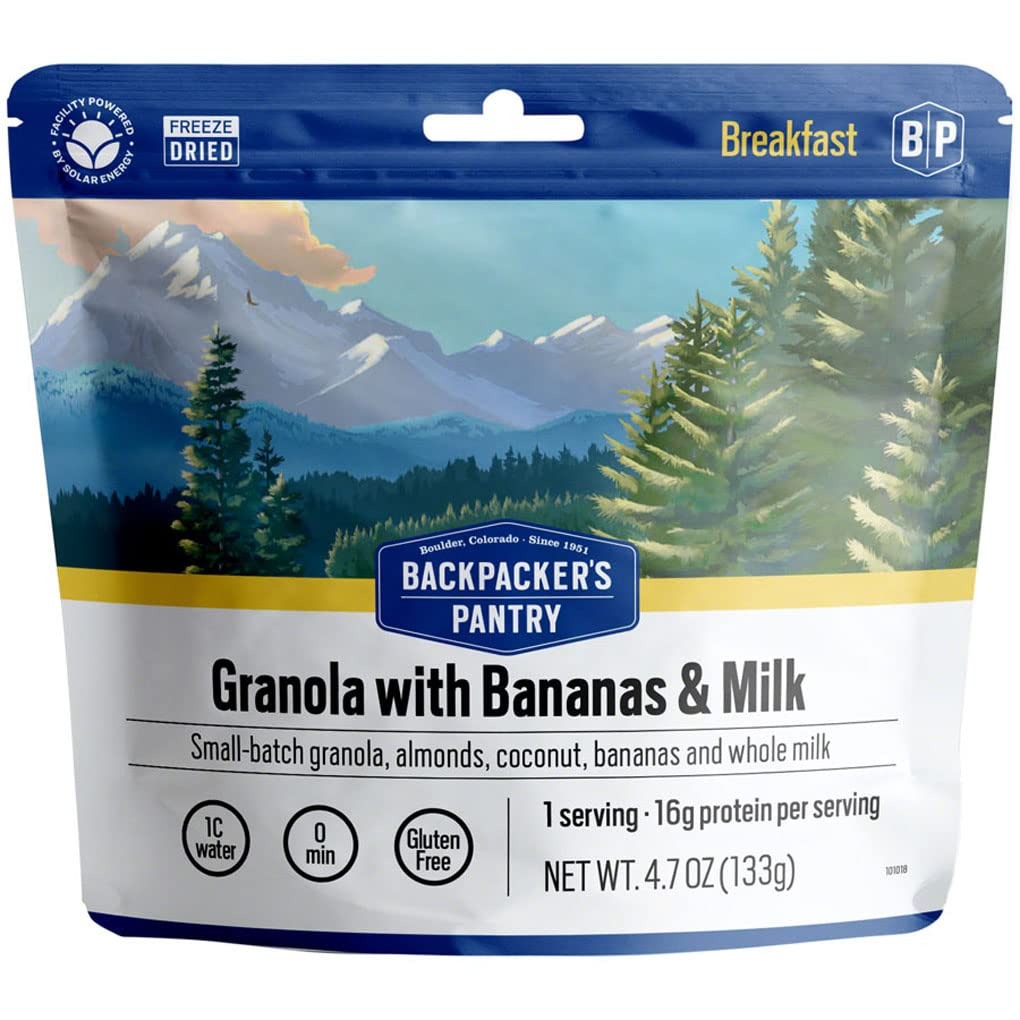
Item Name: Granola with Bananas & Milk
Bullet Point: Rolled oat almond and coconut granola with whole milk and bananas|Vegetarian|3-year shelf life (exact expiration date found on product packaging)|620 calories per pouch|16g of protein per pouch|1 serving per pouch
Product Description: This artisanal, small-batch granola breakfast is a staff favorite. Our sweet and nutty granola is made locally using slivered almonds, coconut flakes, brown sugar, and rolled oats. We added sweet bananas and whole milk to bring you this hearty and wildly tasty freeze-dried camping breakfast. This is outdoor cuisine as it should be. Rolled oat, almond, and coconut granola with whole milk and bananas Vegetarian 3-year shelf life (exact expiration date found on product packaging) 620 calories per pouch 16g of protein per pouch 1 serving per pouch
Value: nan
Unit: None

Price: 12.86